1945 Moscow Victory Parade

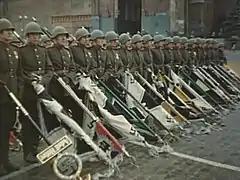
NKVD soldiers carrying the German standards; the LSSAH standard staff is first from left

Displays of the Red Army vehicles were some of the focal points of the ceremony. It was one of the few times in which Cossacks took part in a victory parade, with personnel from the 4th Guards Cossacks Cavalry Corps taking part in the procession of troops as part of the 2nd Ukrainian Front's combined regiment. One of the most famous moments at the end of the troops parade took place when soldiers from the Separate Operational Purpose Division of the NKVD carried the German standards and threw them down next to the mausoleum. One of the standards that was tossed down belonged to the LSSAH, Hitler's personal bodyguard.